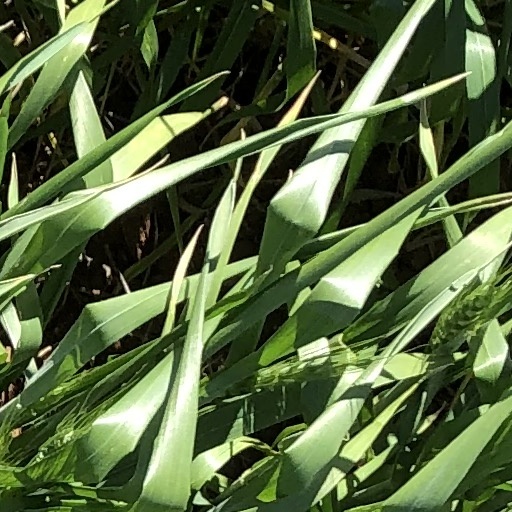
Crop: wheat